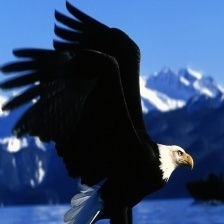
Species: BALD EAGLE
Scientific name: HALIAEETUS LEUCOCEPHALUS